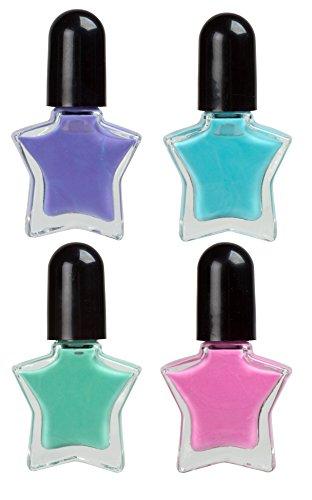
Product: Alex Spa Color Shift Ombre Nails Girls Fashion Activity
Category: Toys & Games | Arts & Crafts | Craft Kits
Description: Nail polish that changes color with body temperature.
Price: $8.49 $ 8 . 49
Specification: ProductDimensions:7x1.5x10inches|ItemWeight:1.6ounces|ShippingWeight:4.8ounces|DomesticShipping:ItemcanbeshippedwithinU.S.|InternationalShipping:Thisitemisnoteligibleforinternationalshipping.LearnMore|ASIN:B01C7PK2T4|Itemmodelnumber:621110-3|Manufacturerrecommendedage:8-15years